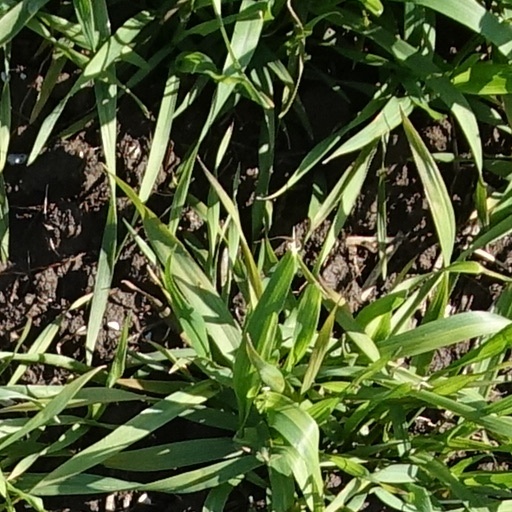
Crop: wheat